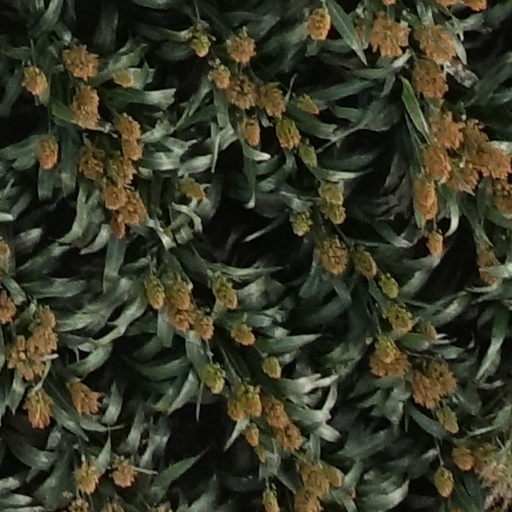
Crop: sorghum